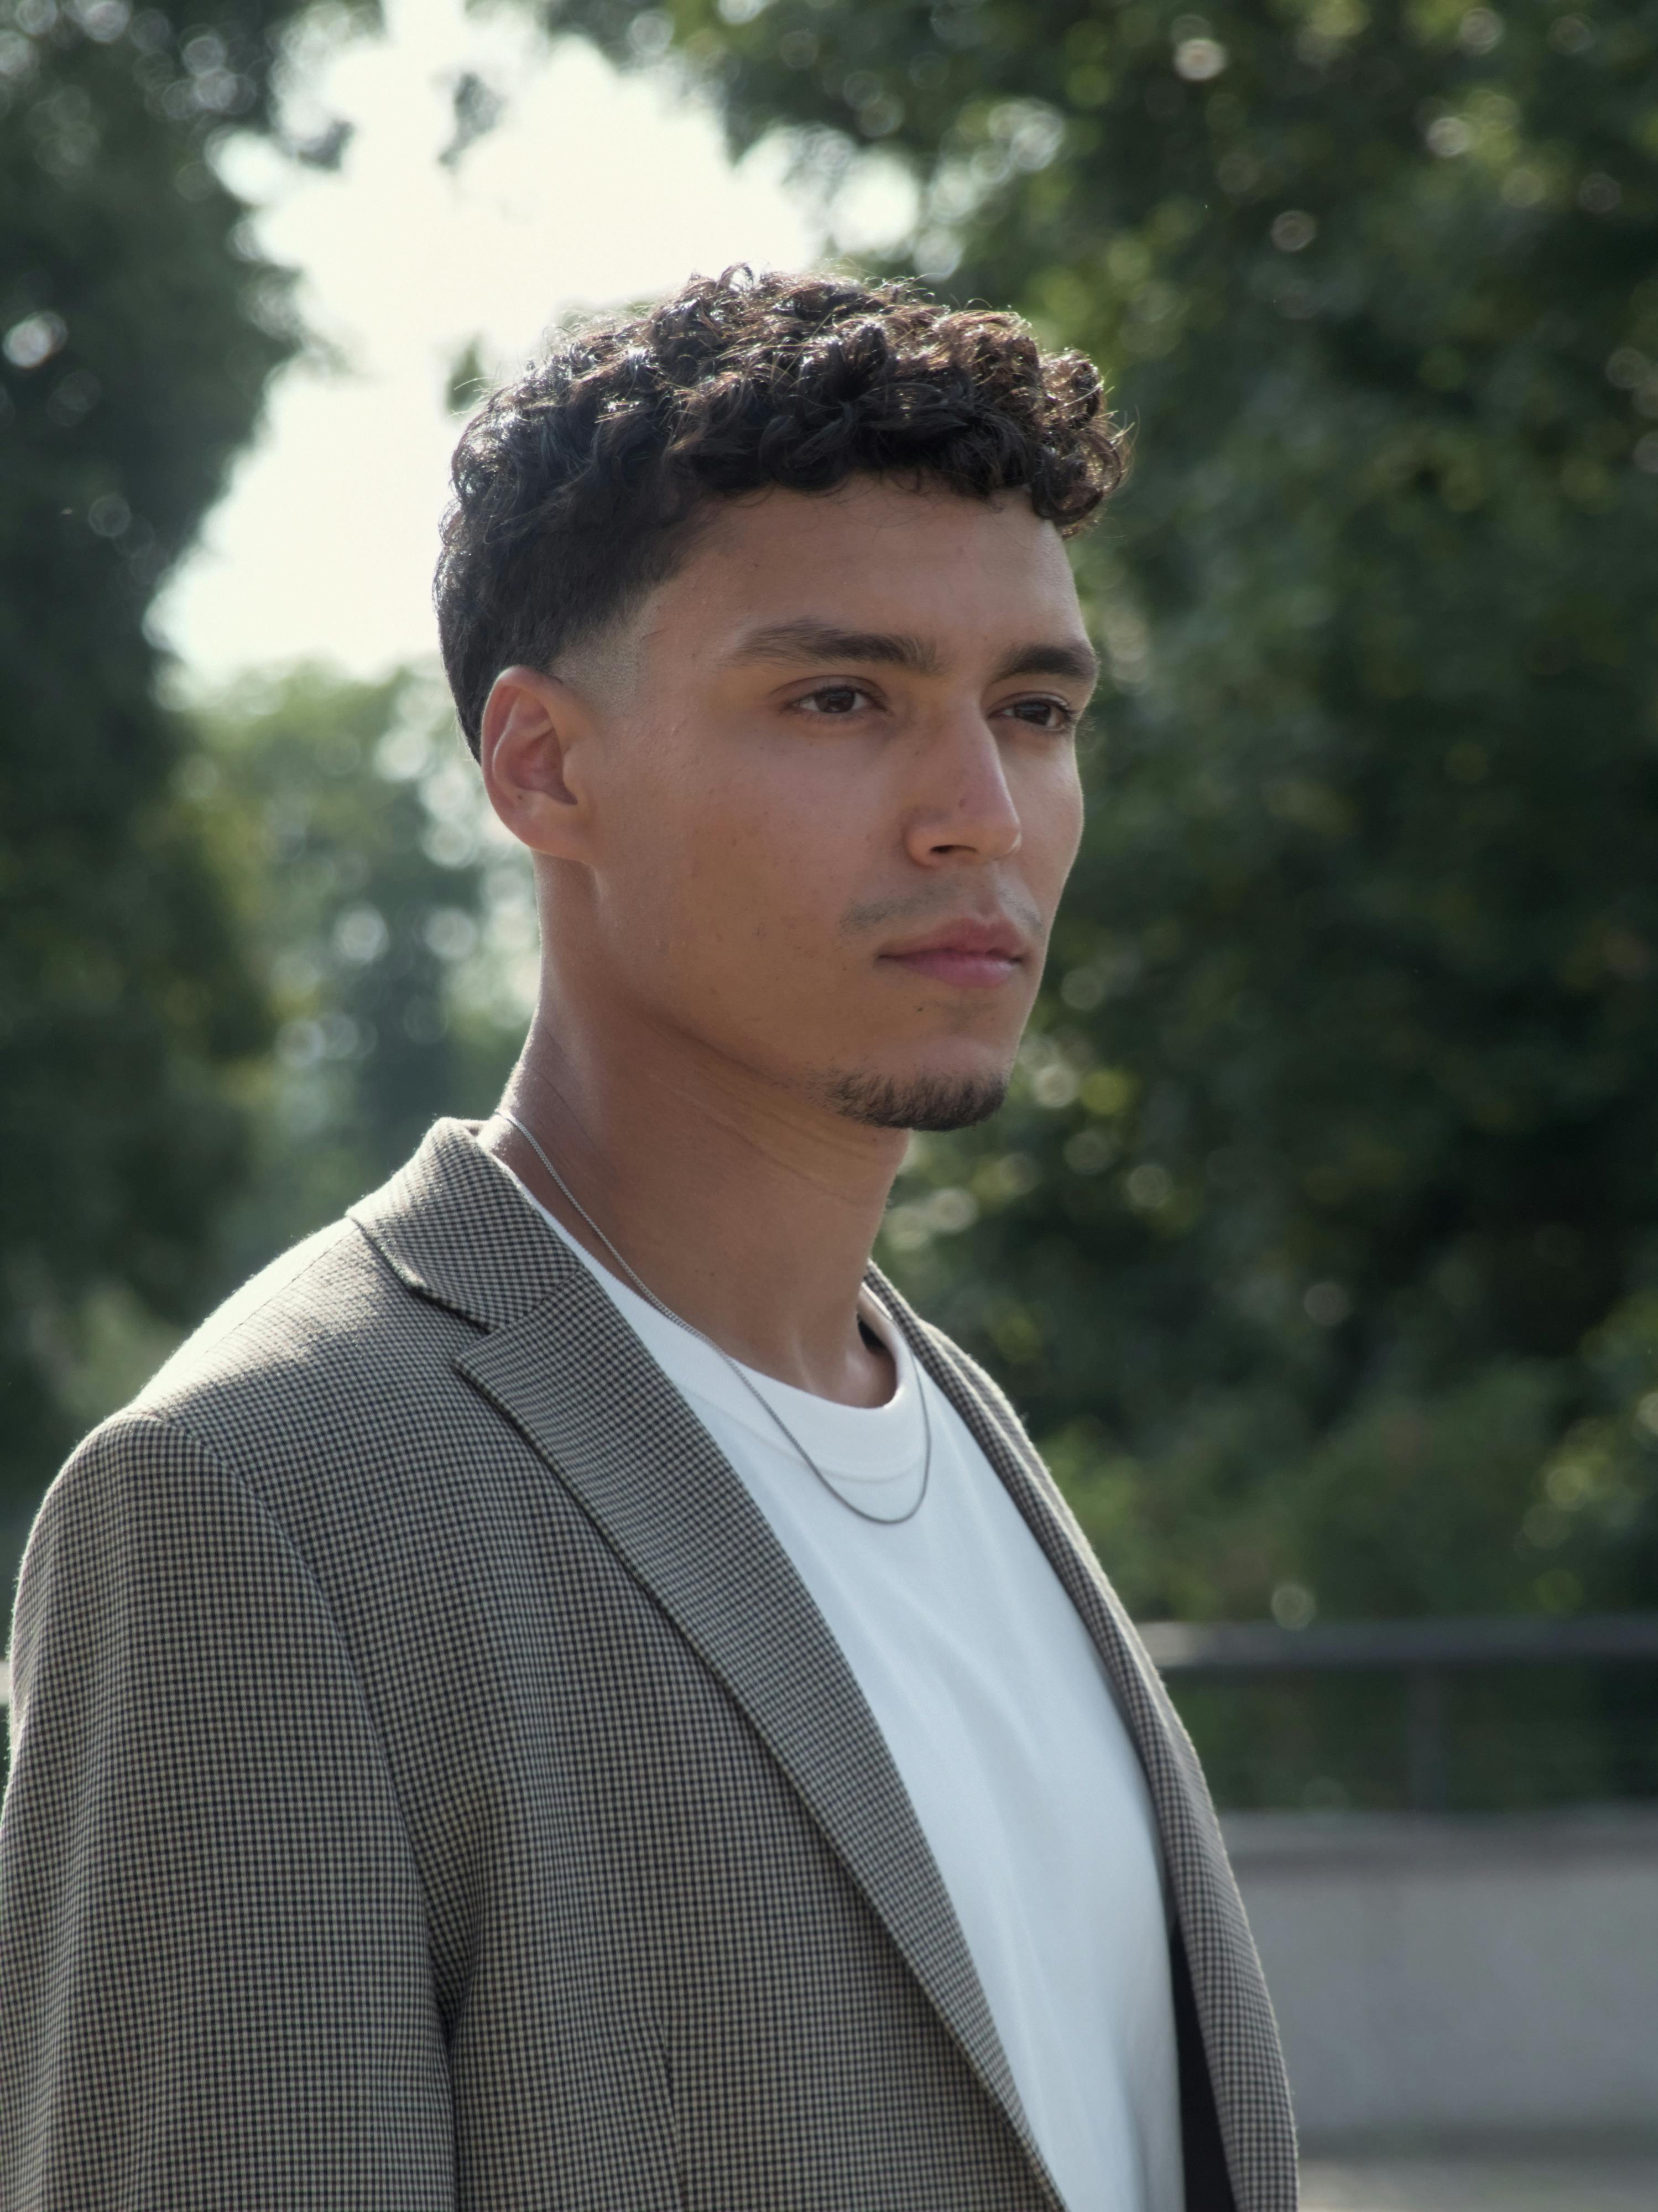
Gender: men